Phyllis Somerville

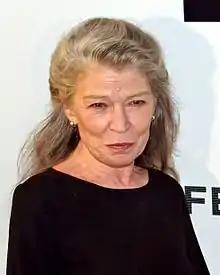
Somerville at the 2007 Tribeca Film Festival

Phyllis Jeanne Somerville (December 12, 1943 – July 16, 2020) was an American stage, film, and television actress. She is best known for her roles in "Little Children" (2006), "The Curious Case of Benjamin Button" (2008), "Surviving Family" (2012), "The Big C" (2010–2013), and "Outsiders" (2016–2017).